Mark S. Inch

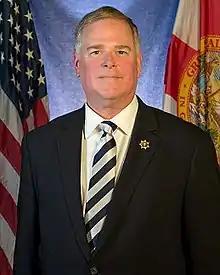
Inch in 2019

Mark Sherwin Inch is an American correctional officer and retired United States Army major general who served as the 9th Director of the Federal Bureau of Prisons of the United States. He resigned from that position on May 18, 2018.